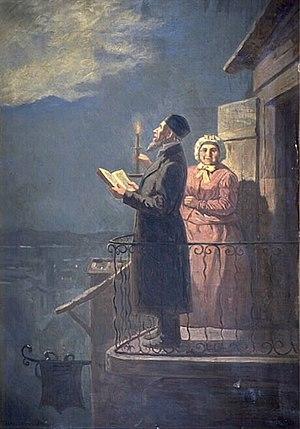
La présence juive en Alsace, est attestée depuis le XIIᵉ siècle. Hors le royaume de France, les Juifs alsaciens n’ont pas à souffrir des expulsions décidées par les rois de France, mais ils sont persécutés lors de l’épidémie de peste noire du XIVᵉ siècle et expulsés des villes.
L'office religieux de ʿArviṯ est la prière du soir que chaque juif doit faire.
Le musée d'Art et d'Histoire du judaïsme est le plus grand musée français qui porte sur l'art et l'histoire juifs. Il est installé dans l'ancien hôtel particulier de Saint-Aignan dans quartier du Marais dans le 3ᵉ arrondissement de Paris.